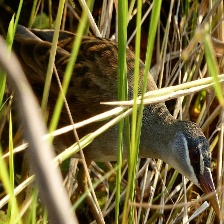
Species: WHITE BROWED CRAKE
Scientific name: AMAURORNIS CINEREA